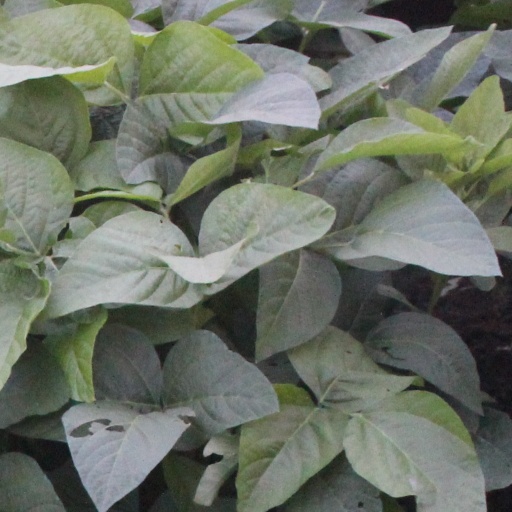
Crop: soybean